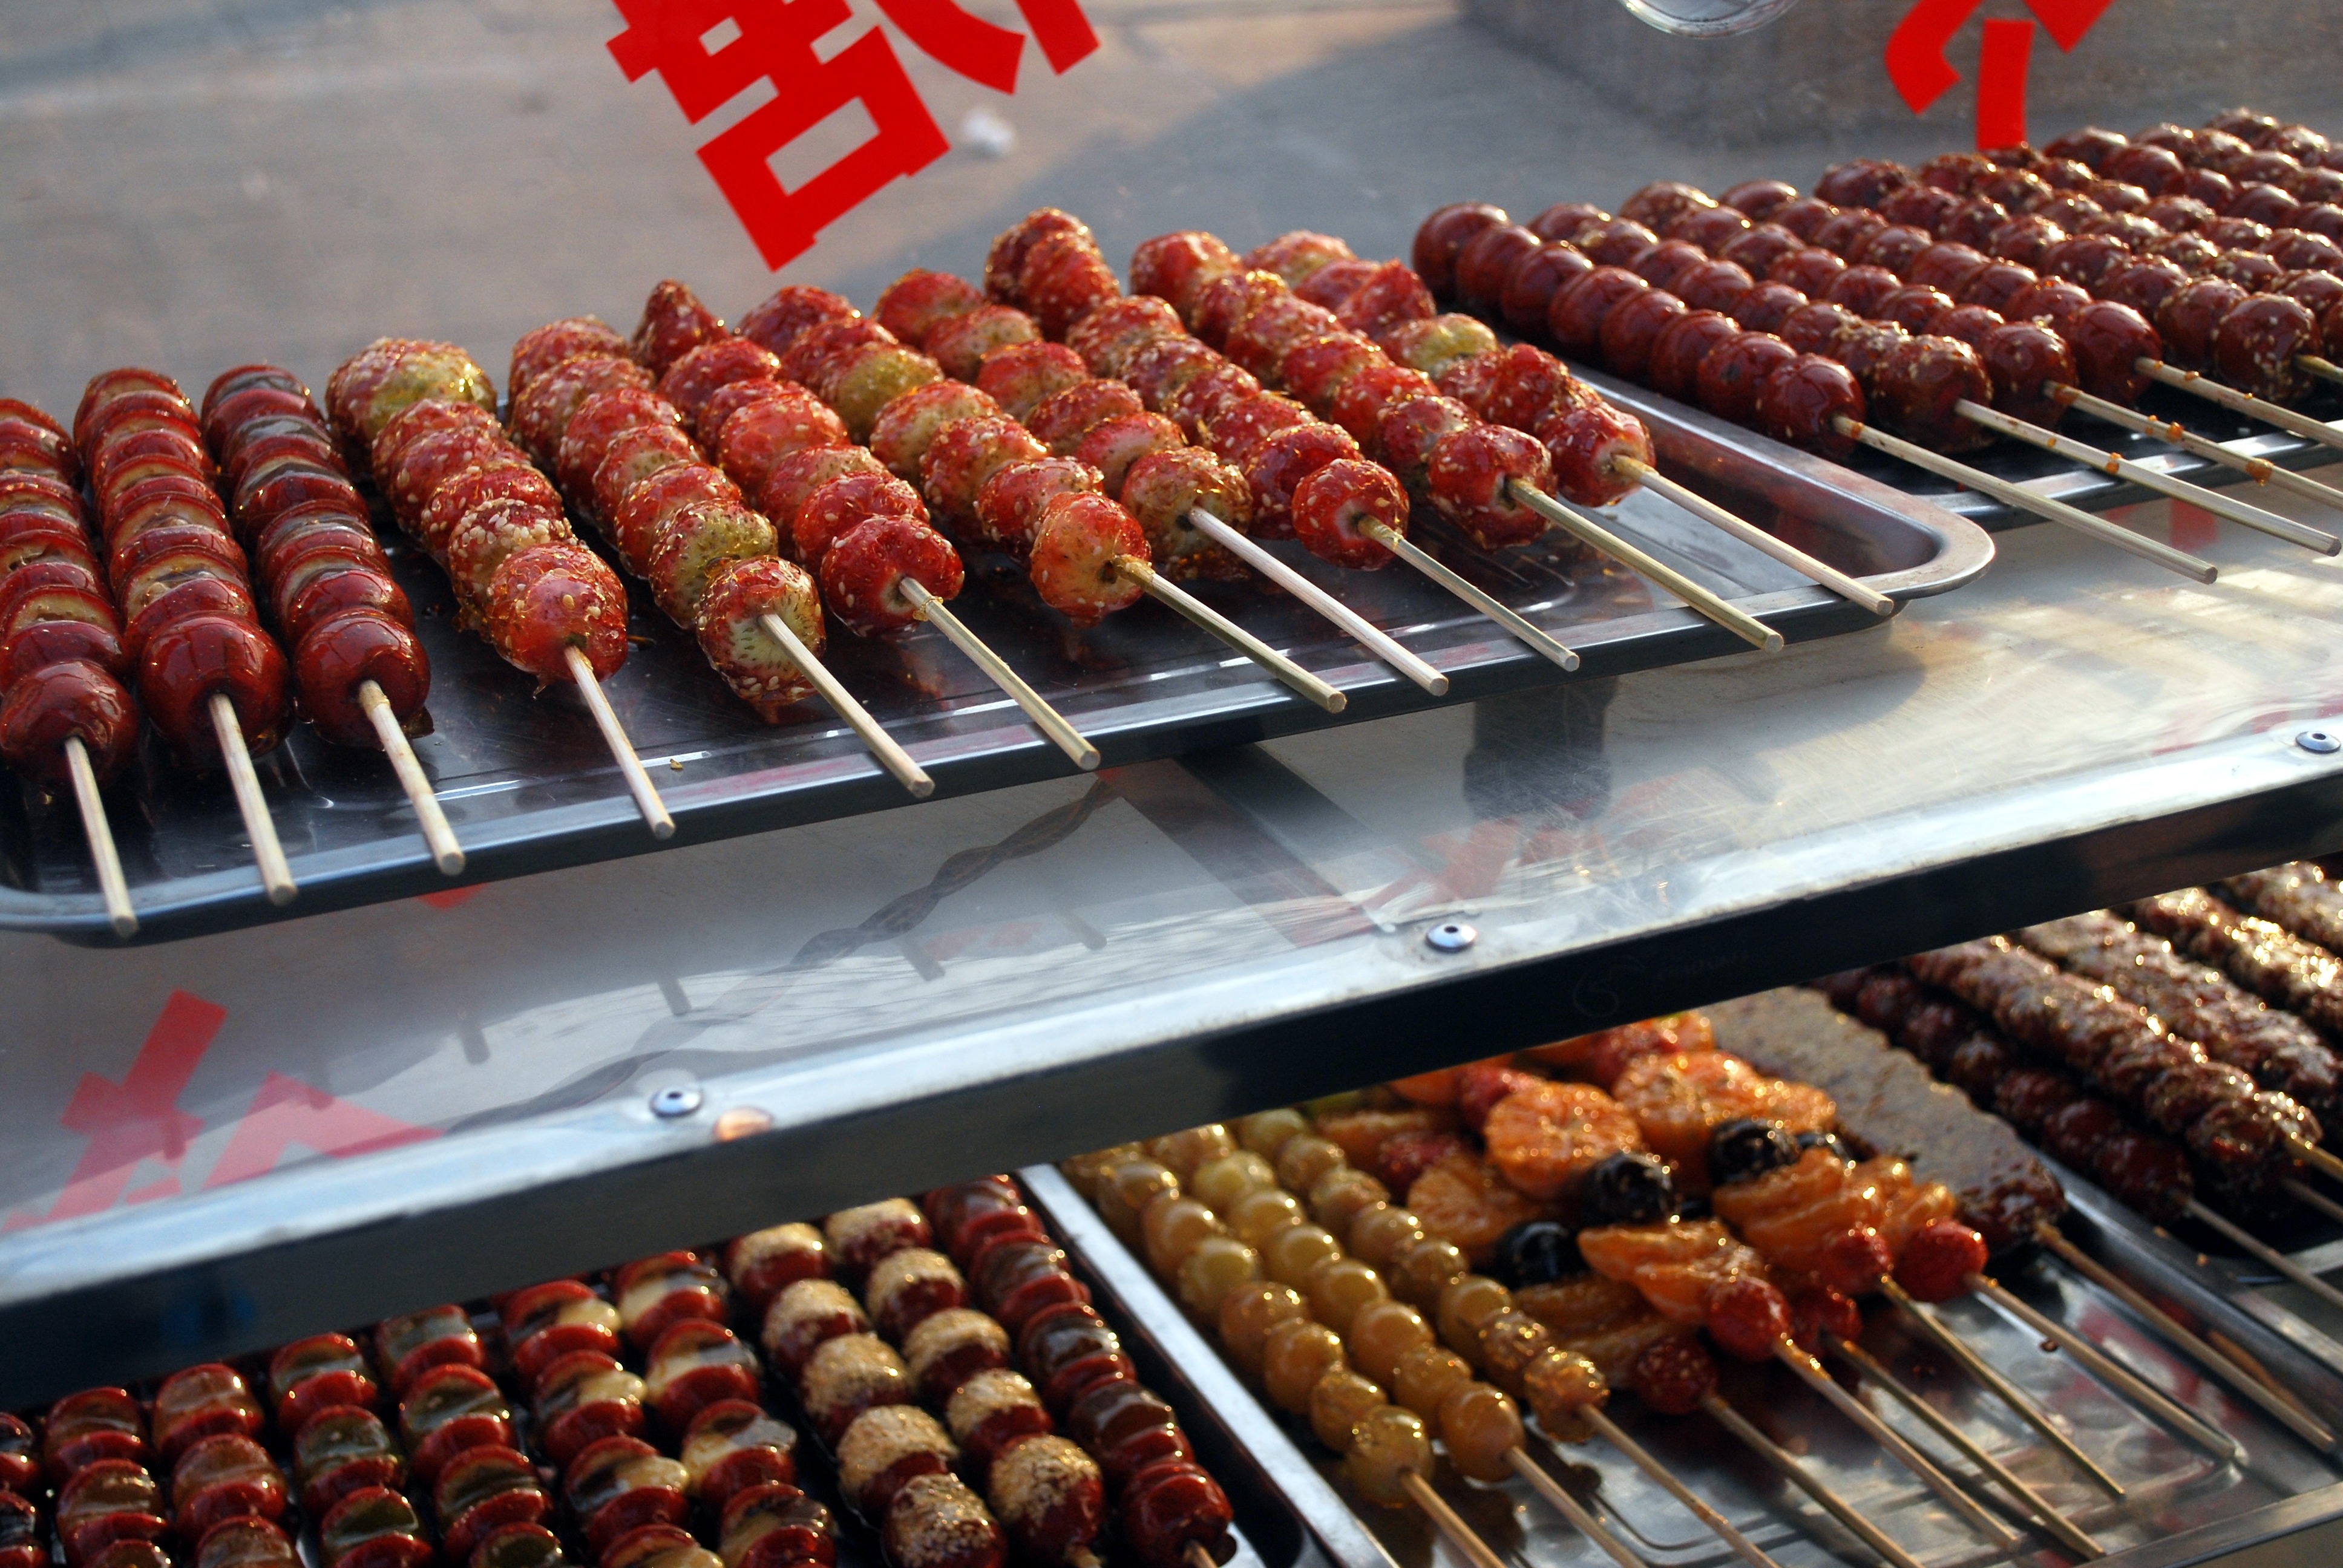
fruit, sweet, restaurant, dish, meal, food, cooking, dessert, eat, meat, barbecue, cuisine, buffet, nutrition, snacks, vegetarian, street food, skewer, kebab, stick, glazed, grilling, mediterranean food, barbecue grill, grilled food, outdoor grill, animal source foods, churrasco food, arrosticini